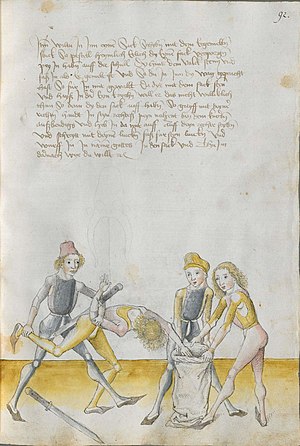
Johannes Lecküchner
Cgm 582, fol 92r: instruktion i at putte sin modstander i en sæk.
Johannes Lecküchner var et tysk præst og fægter fra Nürnbergområdet. Han blev indskrevet på Leipzig Universitet i 1455 og fik titlen bacalaureus i 1457. Han blev akolut i 1459, og blev ordineret præst på et tidspunkt inden 1478. Han var ansat som præst i Herzogenaurach fra 1480 til sin død d. 31. december 1482.